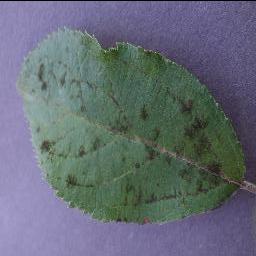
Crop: apple
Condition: scab